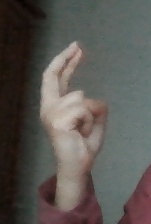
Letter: zay